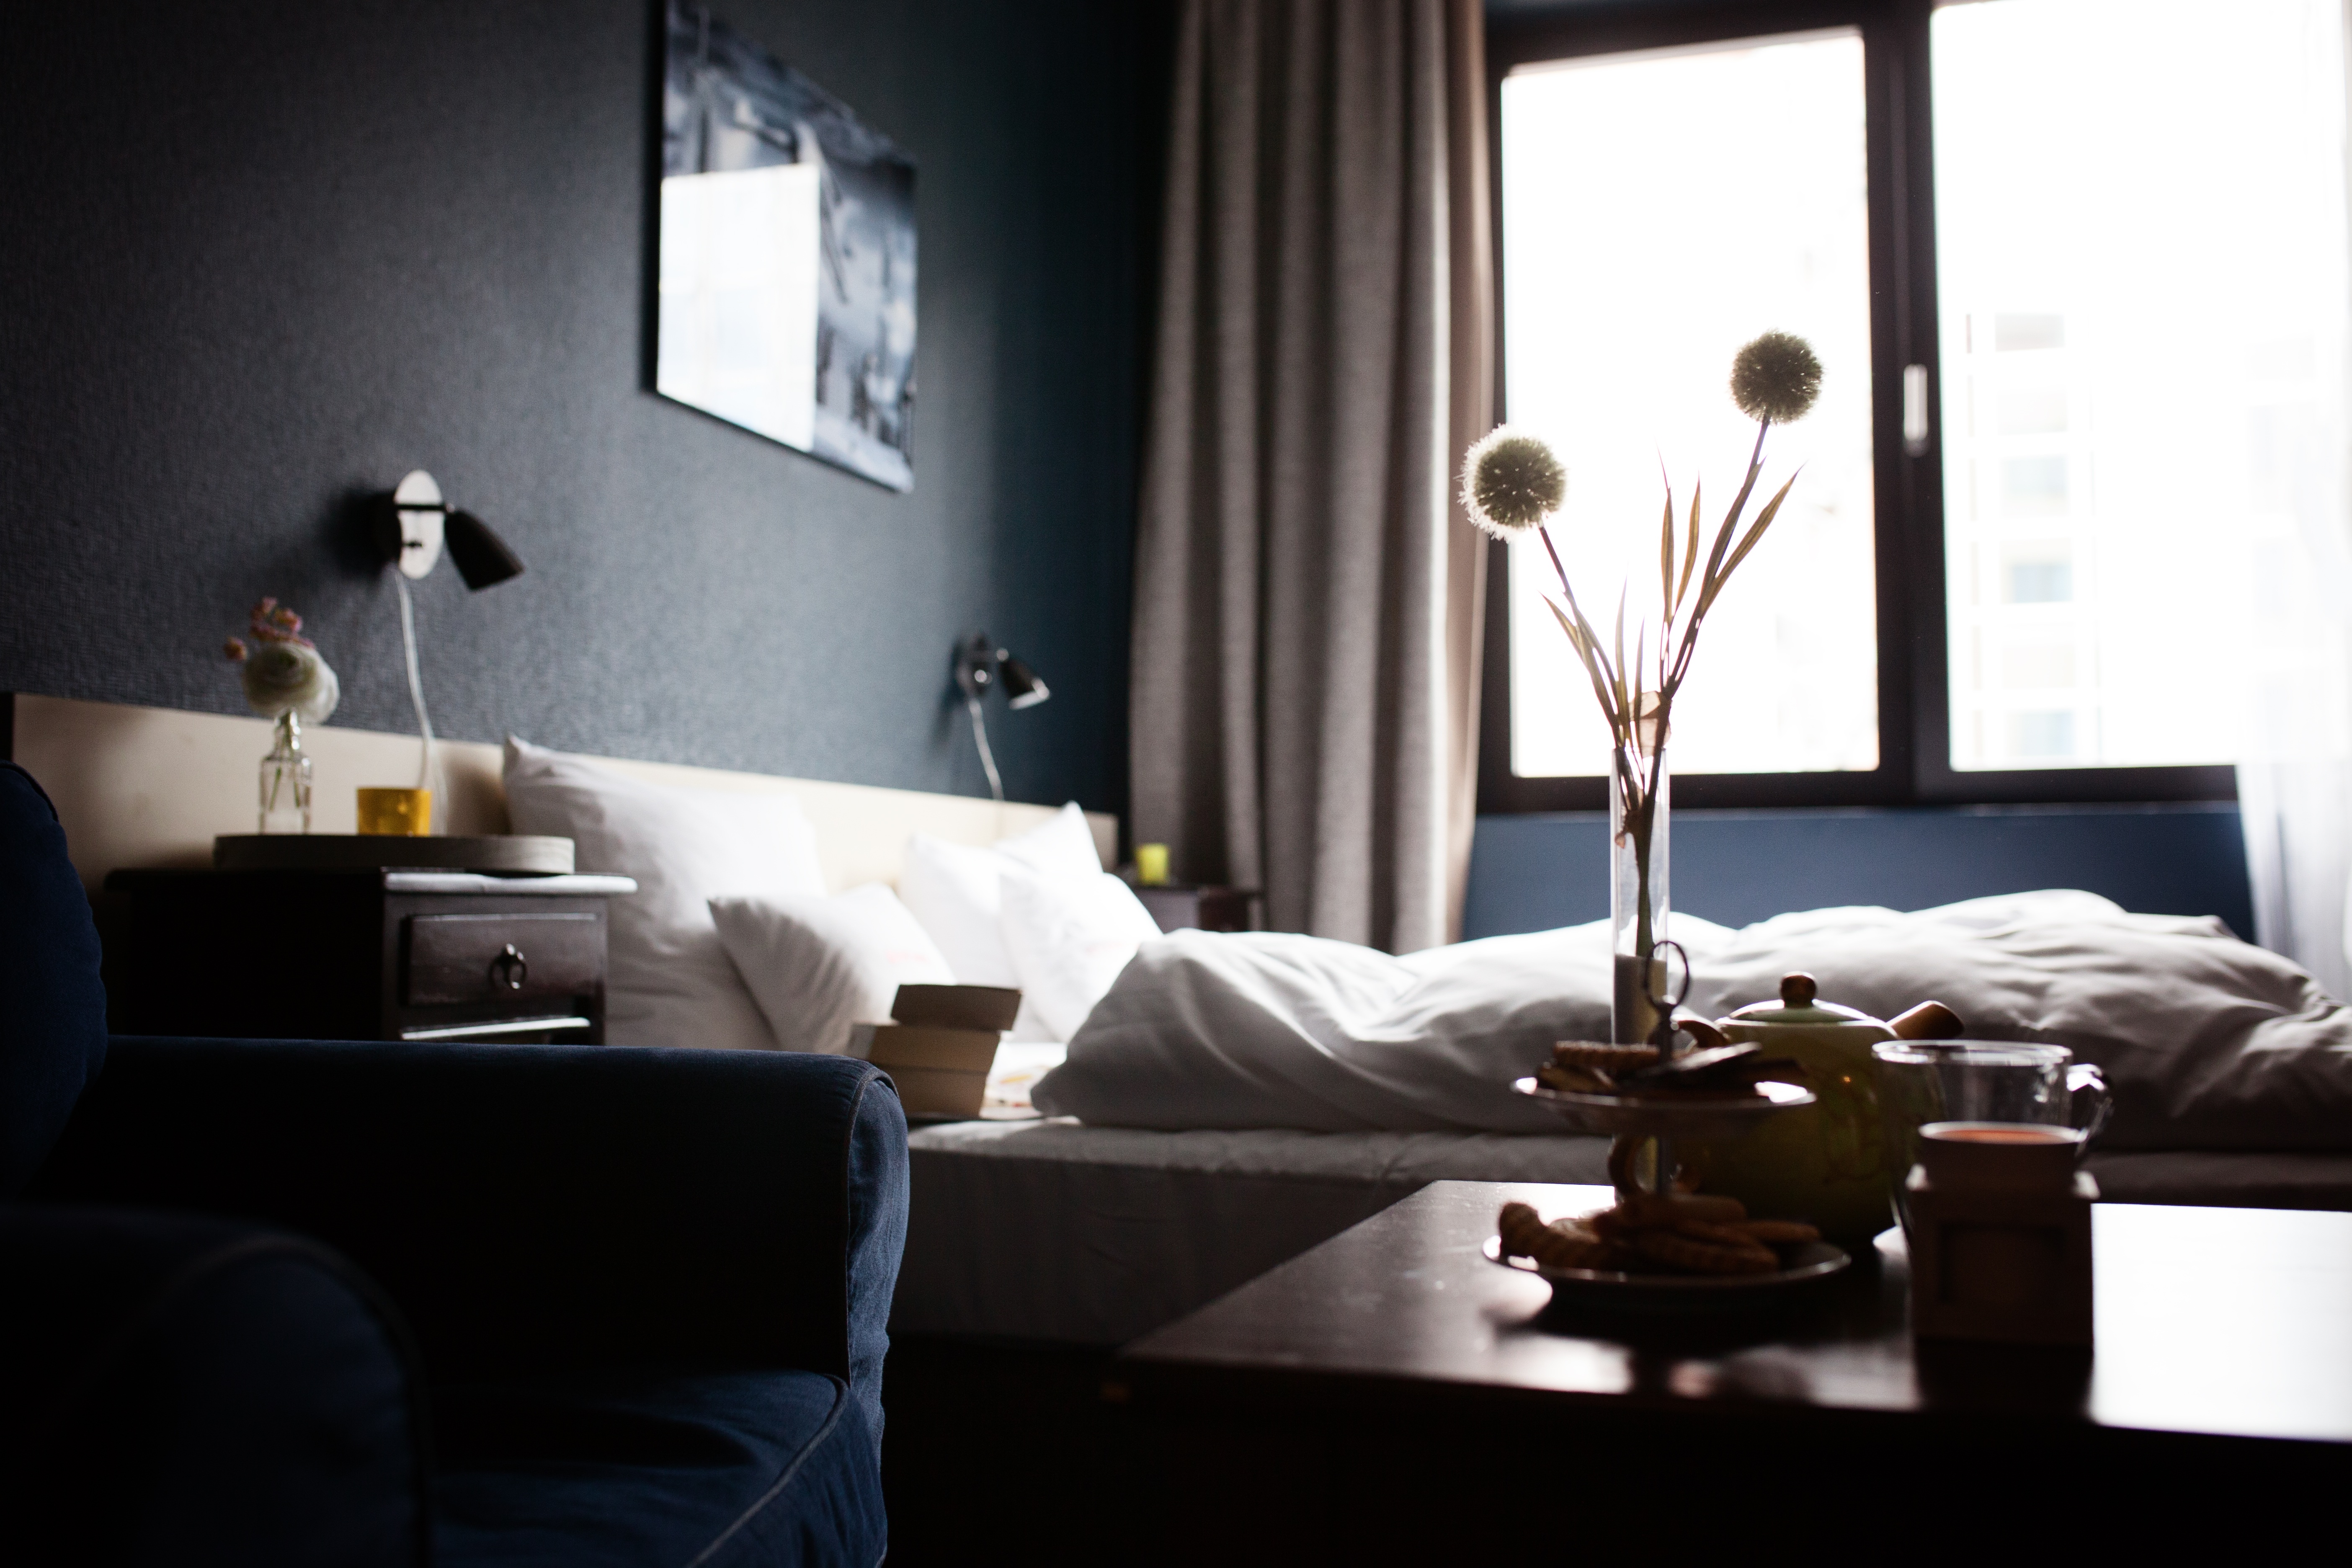
restaurant, home, tourist, decoration, relax, living room, room, lighting, interior design, design, hotel, bed, mood, suite, boudoir, hotel rooms, double bed, window covering